Buddhist architecture

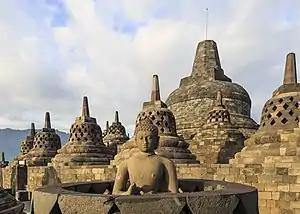
Buddha statue in Borobudur (Indonesia), the world's largest Buddhist temple.

Buddhist religious architecture developed in the Indian subcontinent. Three types of structures are associated with the religious architecture of early Buddhism: monasteries (viharas), places to venerate relics (stupas), and shrines or prayer halls (chaityas, also called "chaitya grihas"), which later came to be called temples in some places.